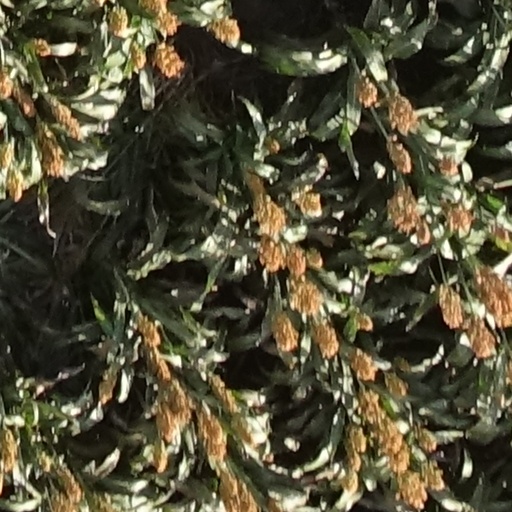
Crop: sorghum